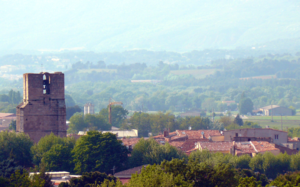
Vue du clocher de Notre Dame de Nazareth et du village depuis le chemin du Félibre
Trets est une commune française située dans le département des Bouches-du-Rhône, en région Provence-Alpes-Côte d'Azur.